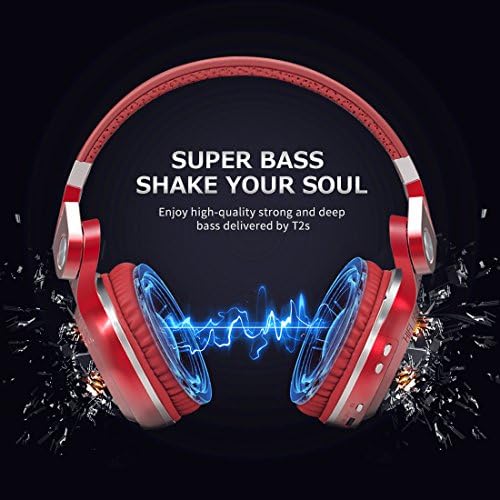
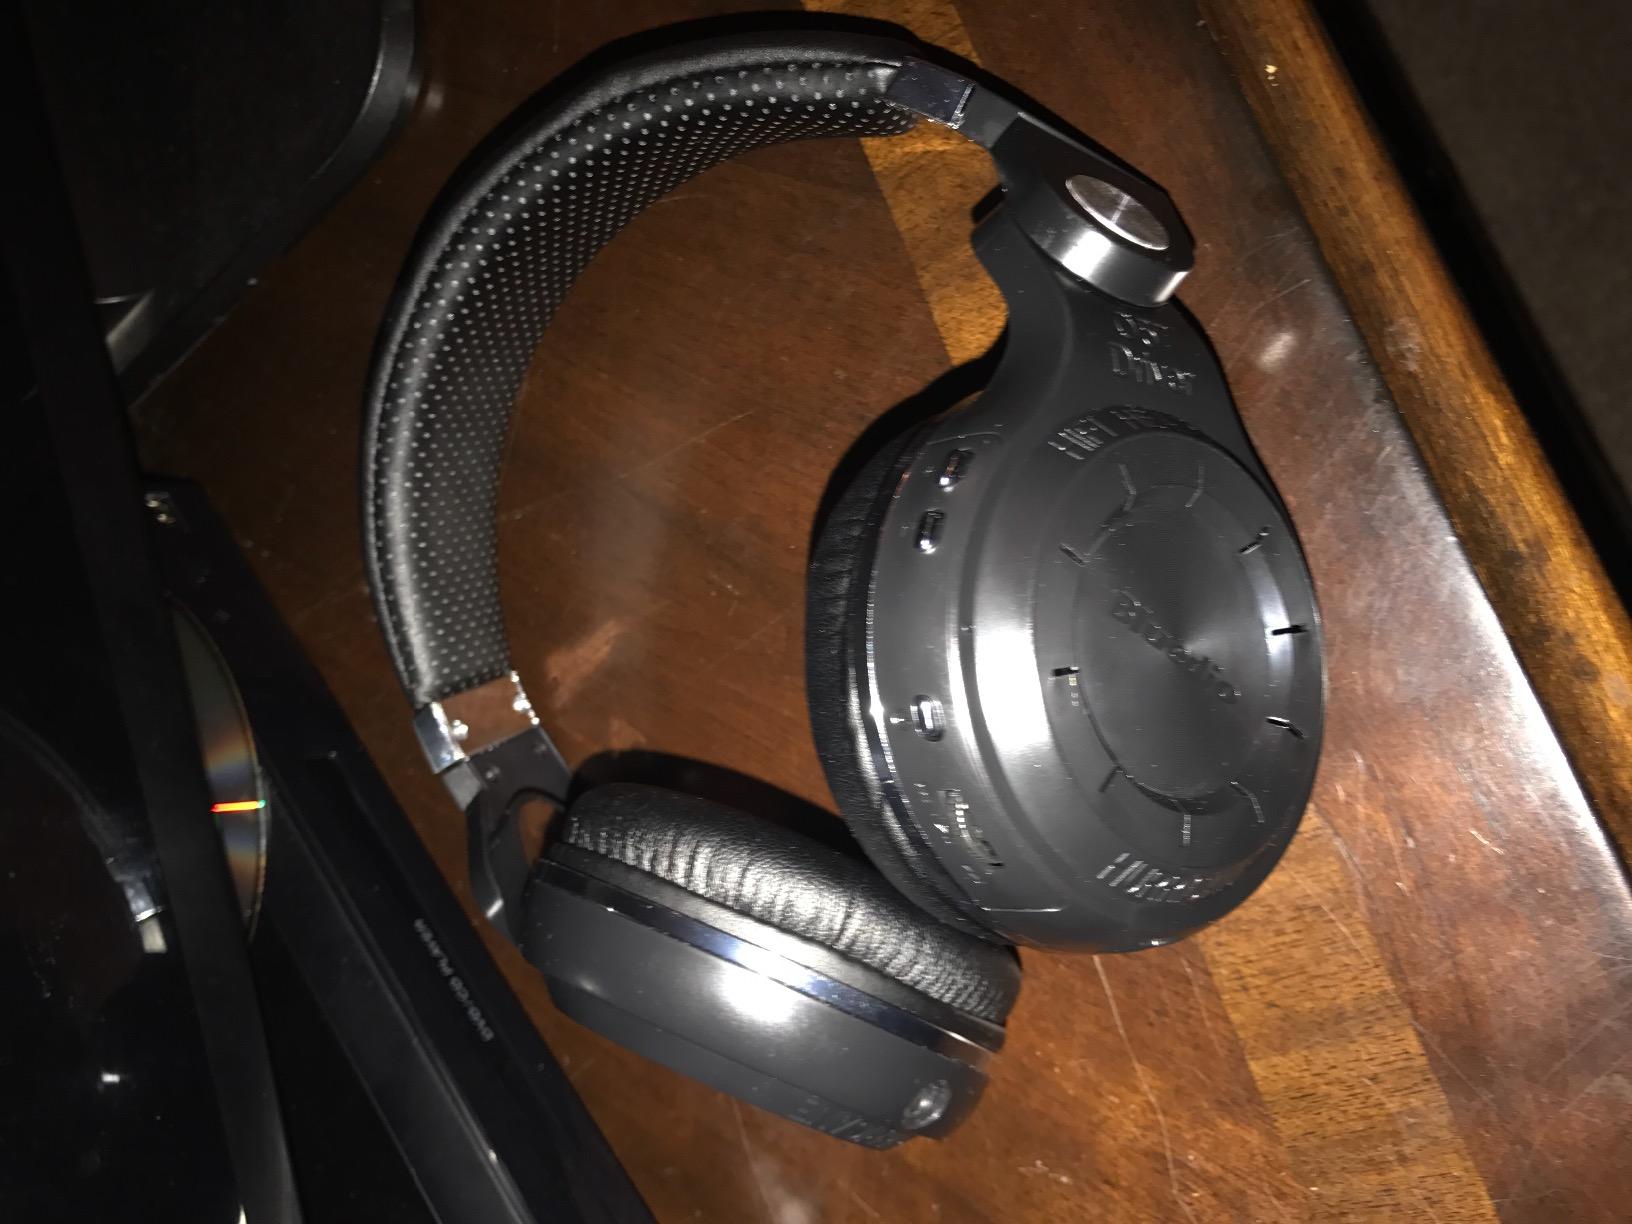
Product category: headphones
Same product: no